Death and funeral of Babe Ruth

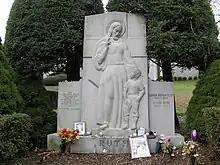
The graves of Babe and Claire Ruth in Hawthorne, New York

Ruth's casket, covered with a blanket of roses and orchids, was carried from St. Patrick's to the hearse after the mass. The "St. Louis Globe-Democrat" estimated that 75,000 people waited silently outside in the rain for the procession to leave. The procession included five flower cars, several limousines and the hearse carrying Ruth. The procession went through the Bronx, where thousands of people lined the streets to watch.